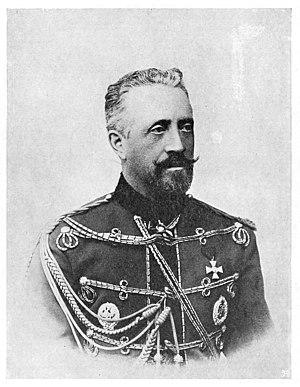
À la date du 4 mars 1917, jour du renoncement au trône de Russie du grand-duc Mikhaïl Alexandrovitch de Russie, 53 membres de la famille Romanov résidaient en Russie impériale, mais le 26 janvier 1918 le grand-duc Nikolaï Konstantinovitch de Russie décéda de mort naturelle dans la ville de Tachkent.